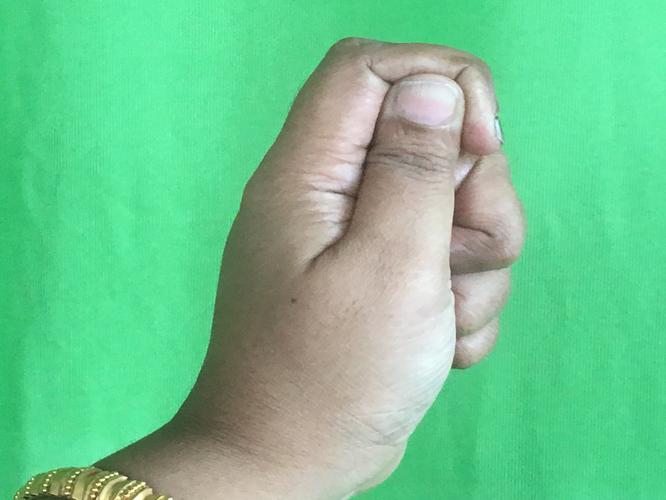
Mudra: Kapith
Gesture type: single_hand